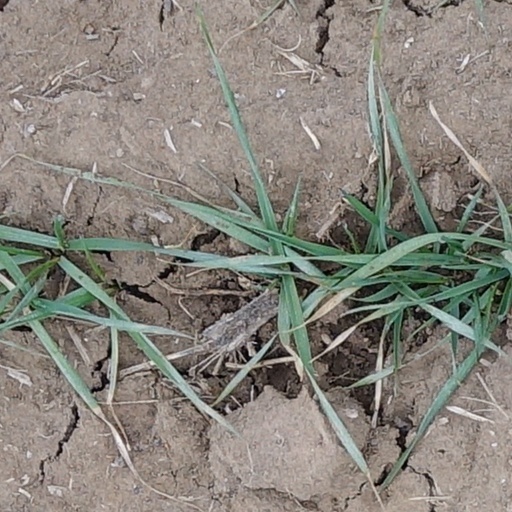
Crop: wheat